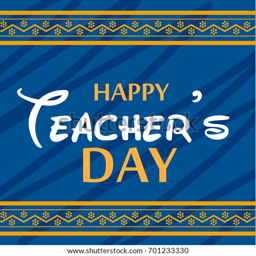
vector illustration of a banner for holiday .